Tube zither

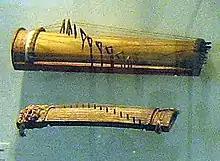
China. Bamboo half-tube zithers, modern reproduction, a prototype for guzheng.

The polychordal tube zithers are played on Northern Luzon, Mindanao island and Palawan. On Northern Luzon, the zithers include the Ilongot five-stringed "kollesing" or "kulisin", Bontok "kolitong", "kollitong", or "kullitong", Kalinga six-stringed "kolitong" and six or eleven-stringed "kulibit", Isneg five-stringed .